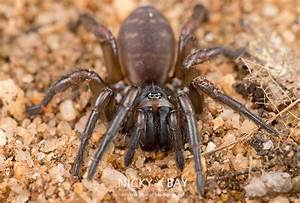
Label: ragno